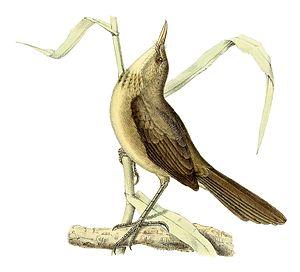
Calamodyta newtonii = Acrocephalus newtoni (Rousserolle de Newton)
La Rousserolle de Newton est une espèce d'oiseaux de la famille des Acrocephalidae endémique de Madagascar.